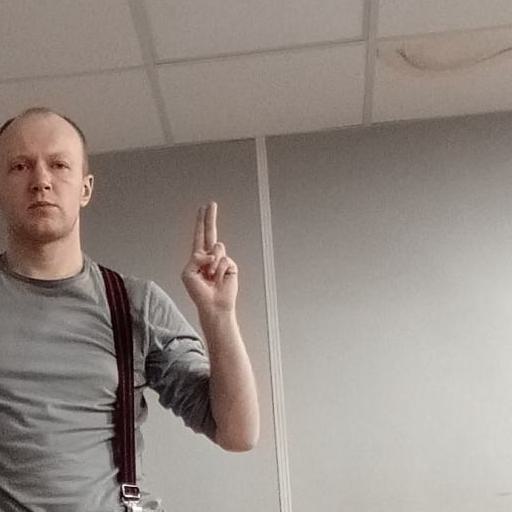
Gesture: two_up